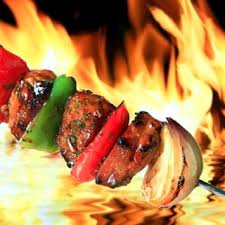
Yemek: kebap